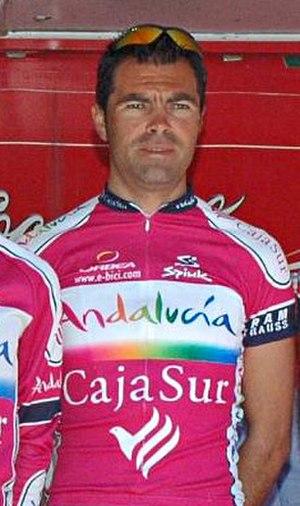
Juan Olmo Menacho est un coureur cycliste espagnol. Son frère Antonio est également coureur cycliste.